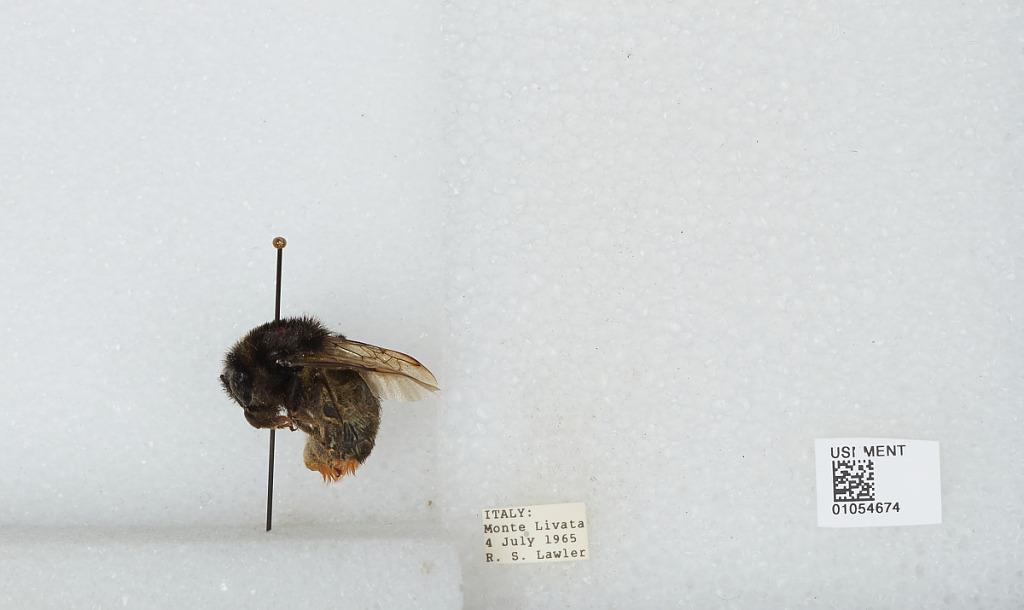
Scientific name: Bombus sp.
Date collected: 1965-7-4
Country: Italy
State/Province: Latium
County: Rome
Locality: Monte Livata